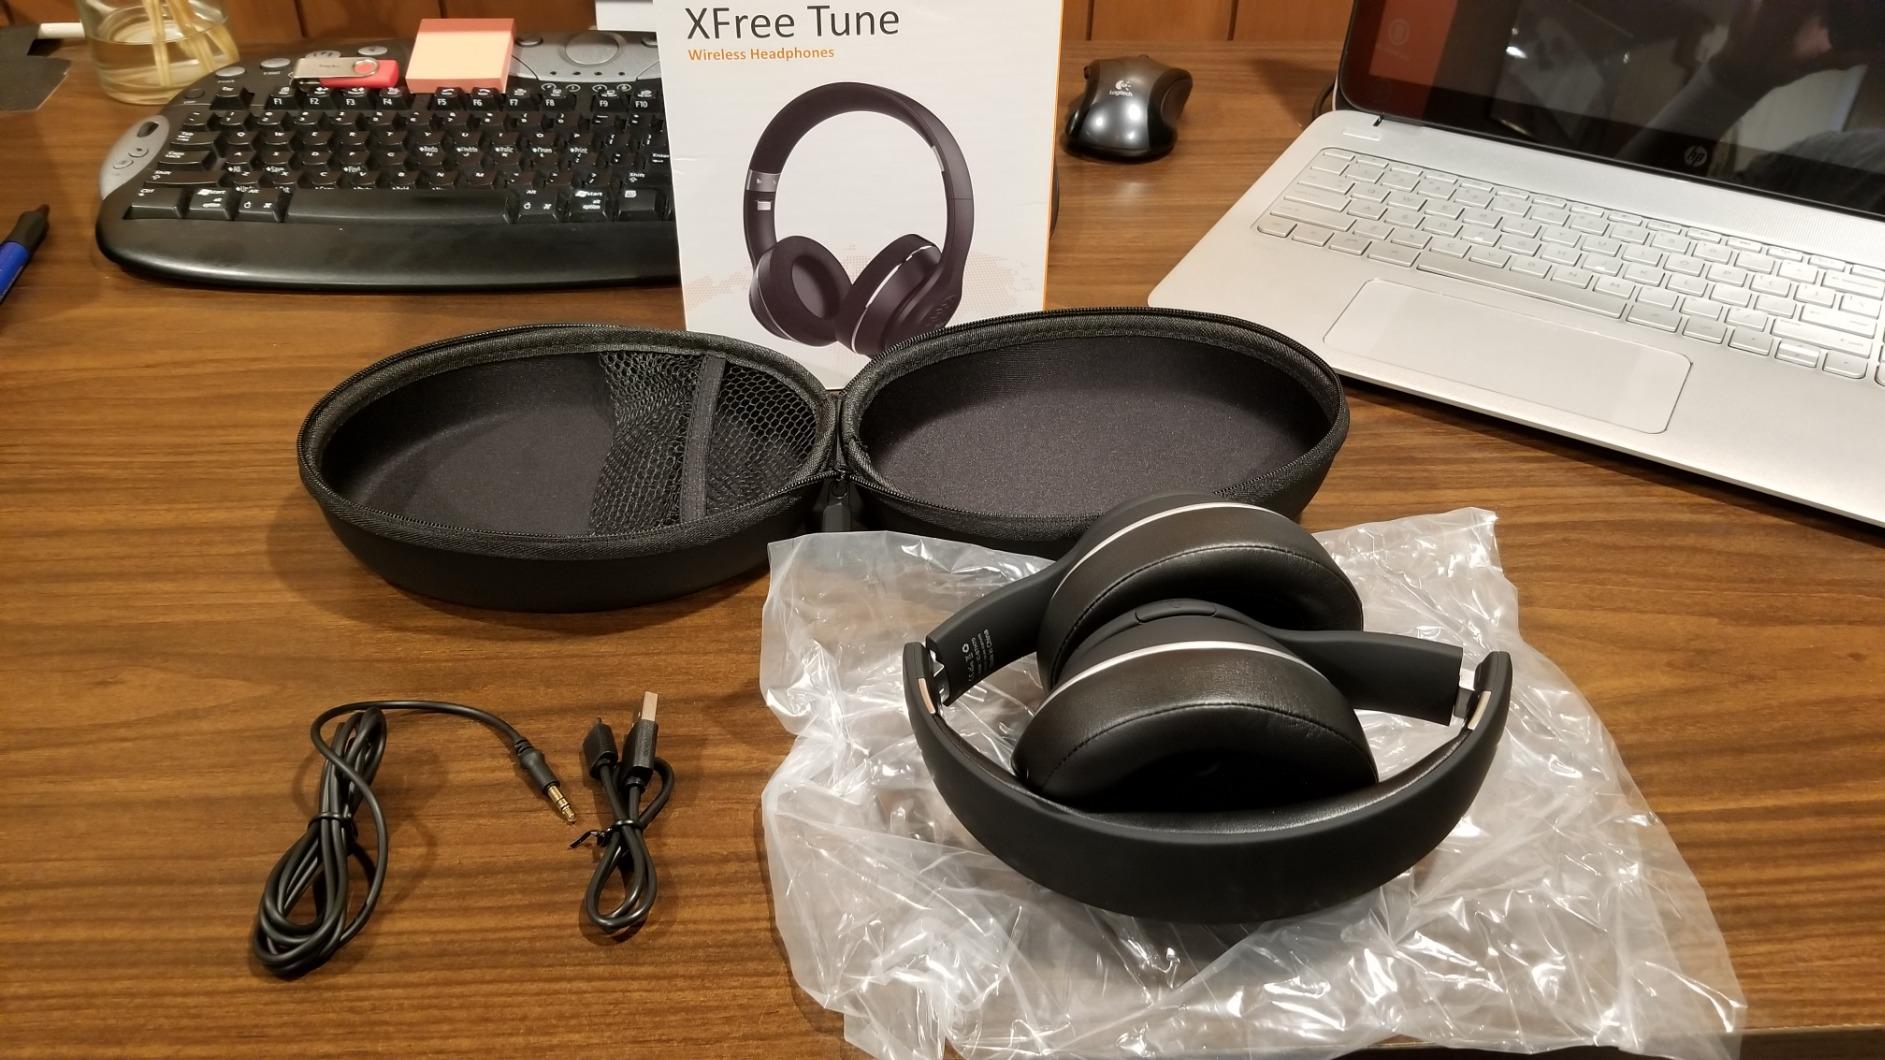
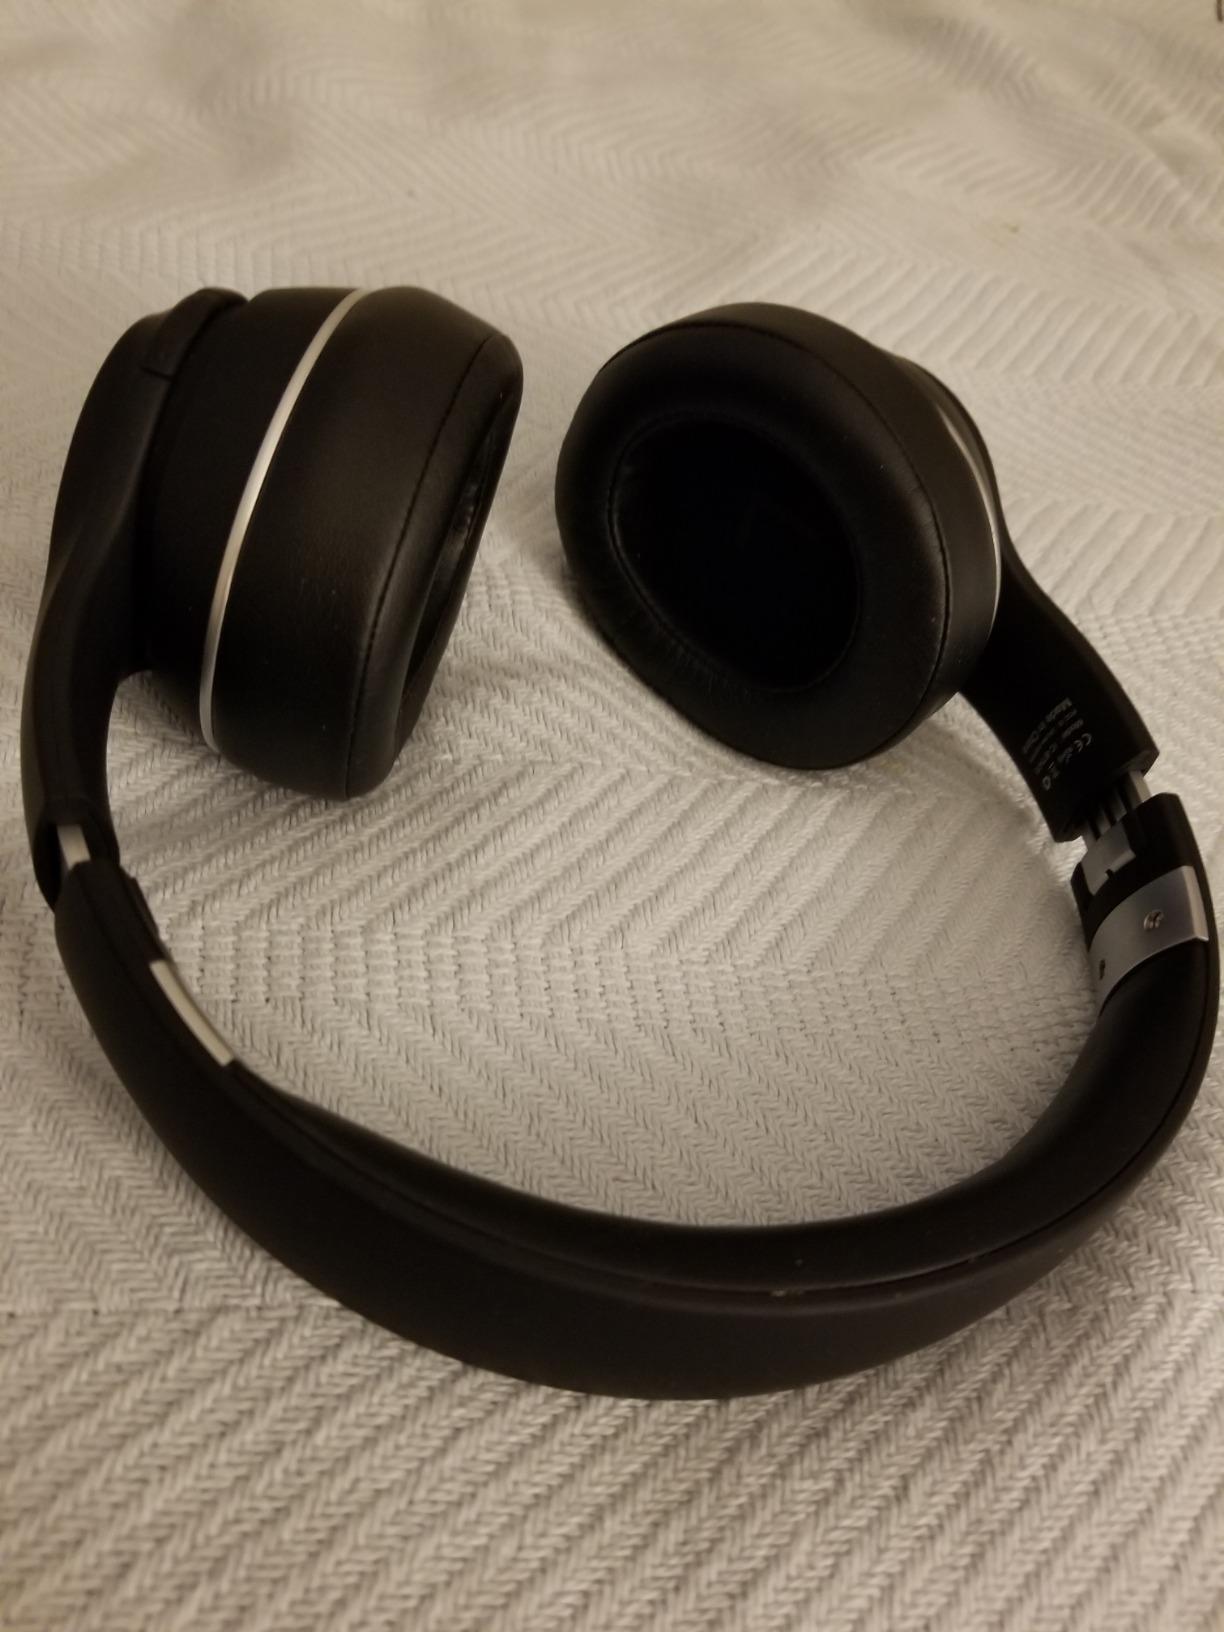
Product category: headphones
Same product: yes